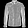
Label: Coat